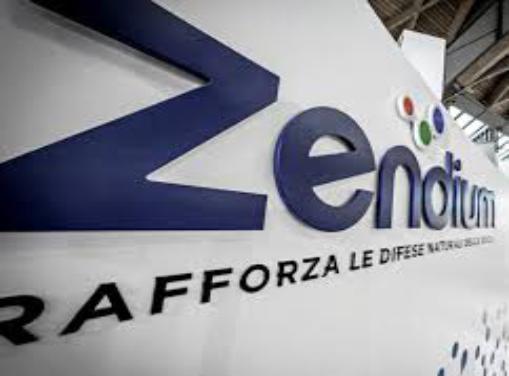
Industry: Medical